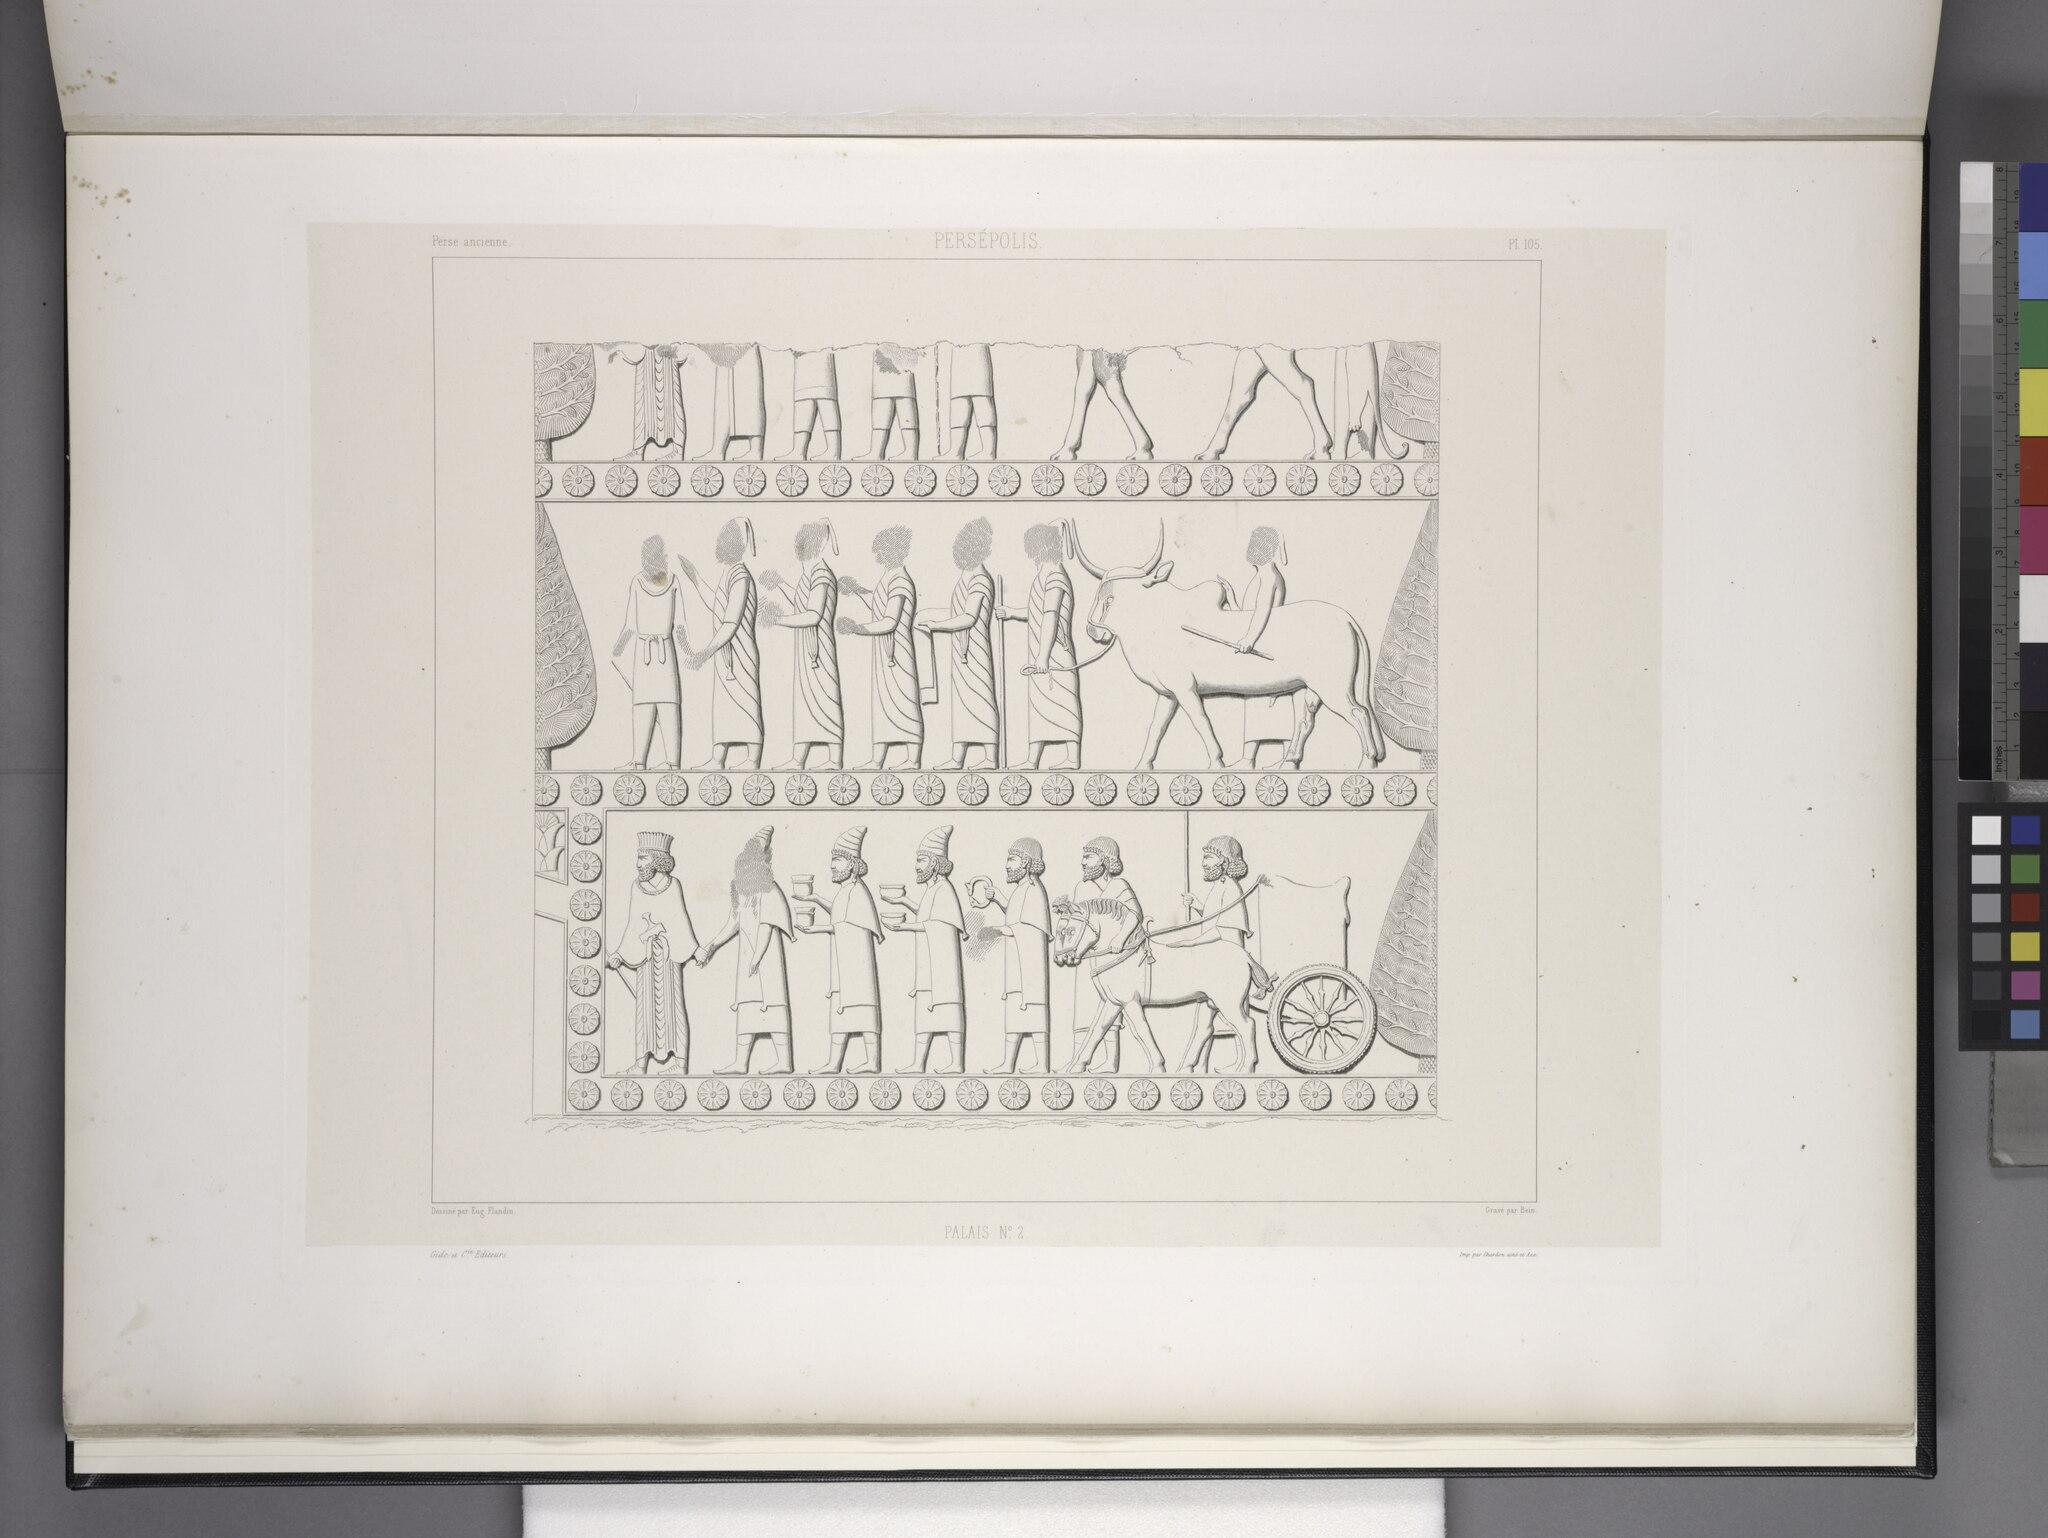
Title: Persépolis. Palais no. 2. Bas-relief du mur de soutènement, à droite de l'escalier du centre (NYPL b12482496-1542817)
Description: Persépolis. Palais no. 2. Bas-relief du mur de soutènement, à droite de l'escalier du centre
Date: 1851
Categories: Images uploaded by Fæ, PD-old-100-expired, PD-scan (PD-old-auto-expired), Images from the New York Public Library, CC-PD-Mark, Media needing category review as of 27 October 2016, NYPL General Research Division, Persepolis in the 19th century, Voyage en Perse, PD-old missing SDC copyright status, Illustrations of Apadana of Persepolis, Illustrations of Persepolis